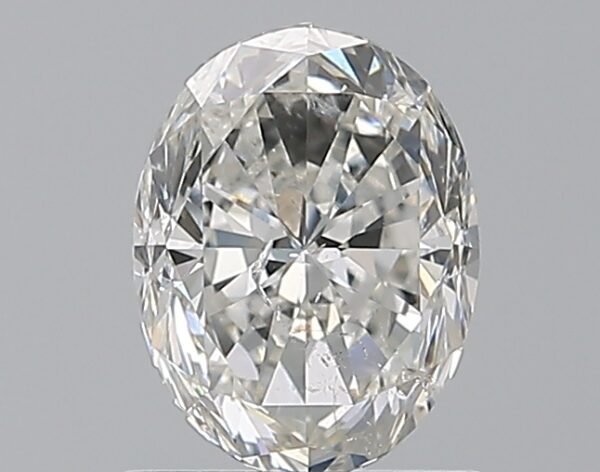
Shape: oval
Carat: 1.2
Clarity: SI2
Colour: G
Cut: GD
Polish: EX
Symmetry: VG
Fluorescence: N
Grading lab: GIA
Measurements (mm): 7.48 x 5.64 x 3.94